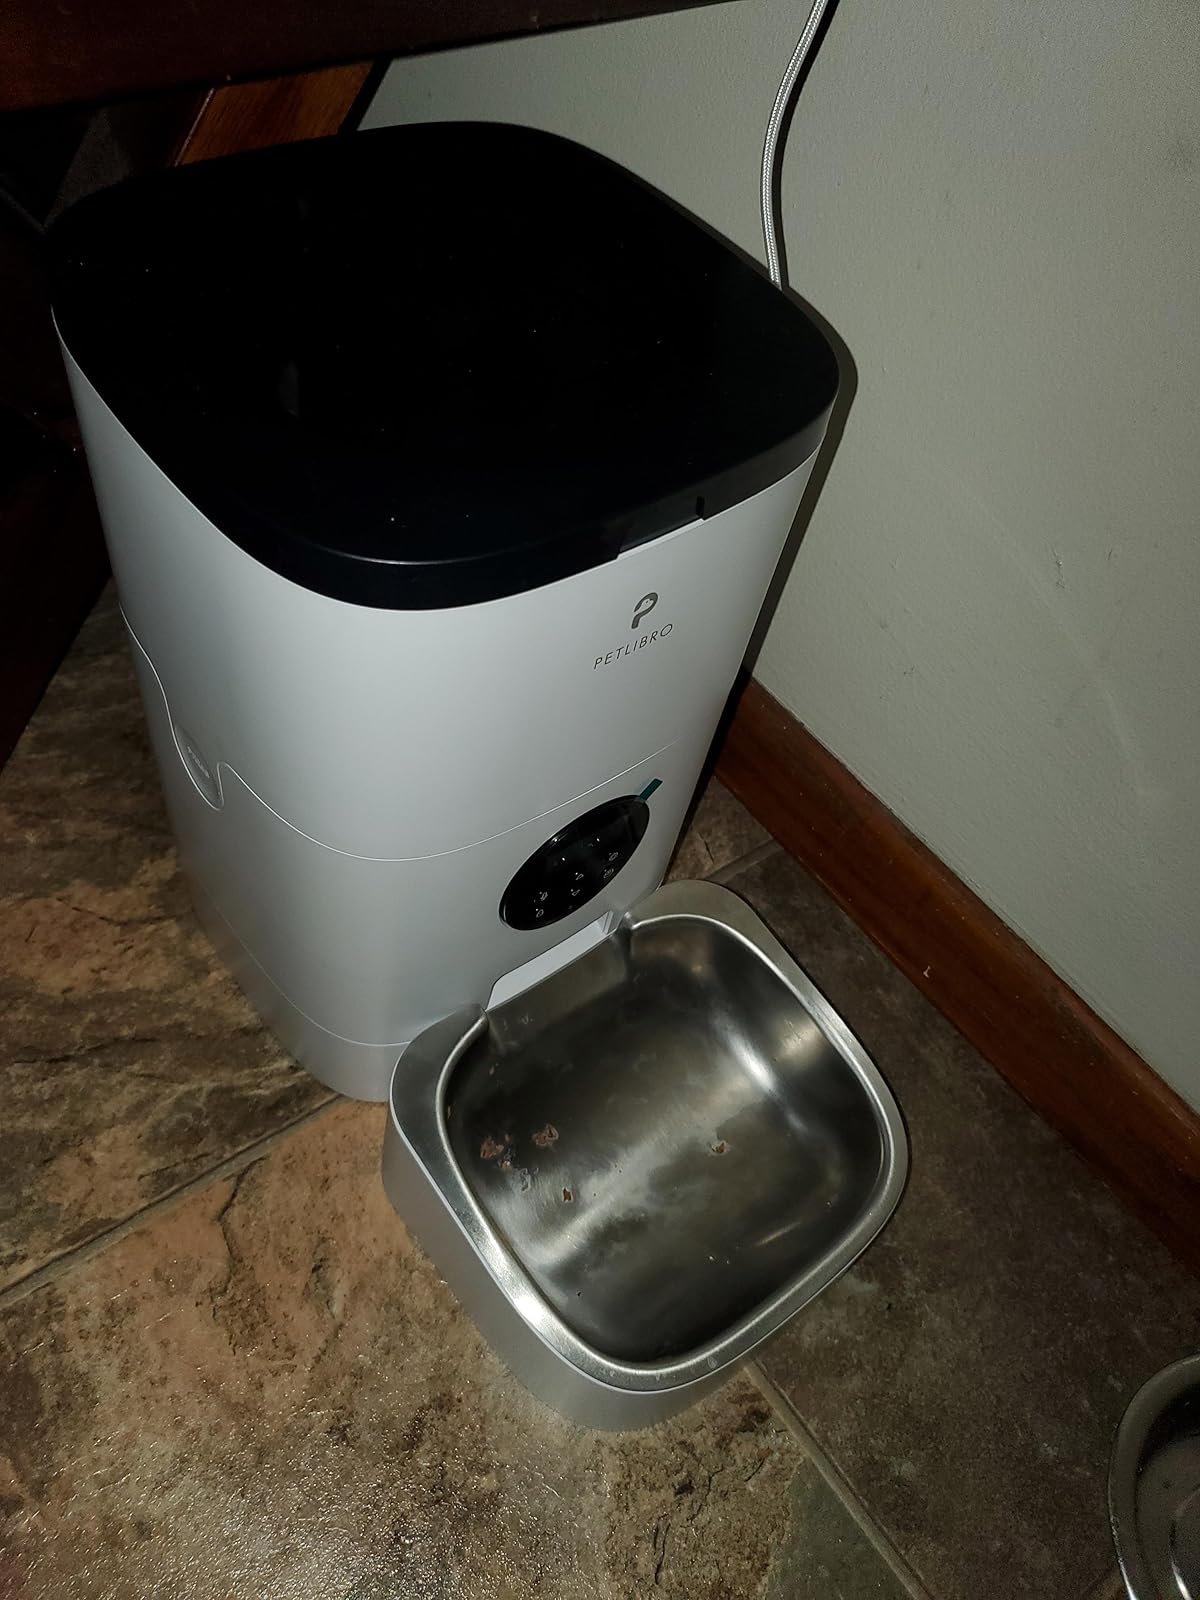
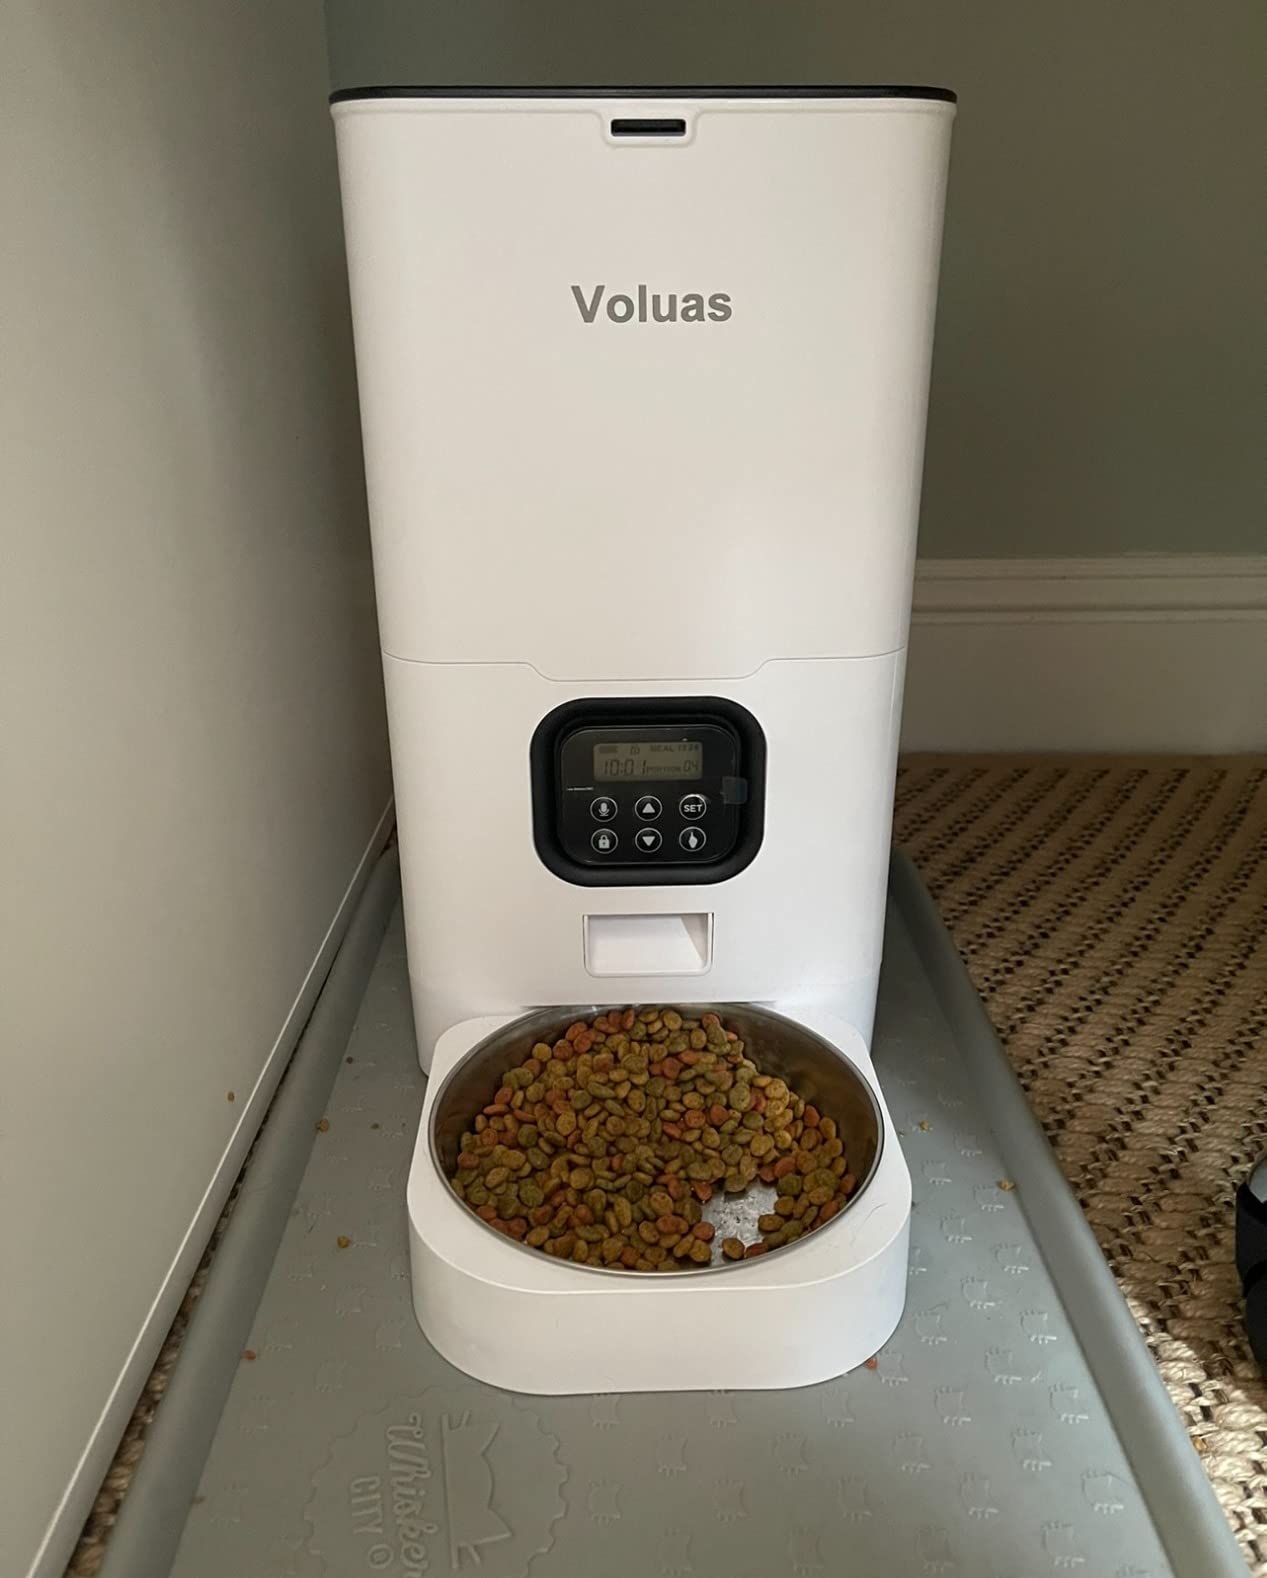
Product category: items_feeder
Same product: no